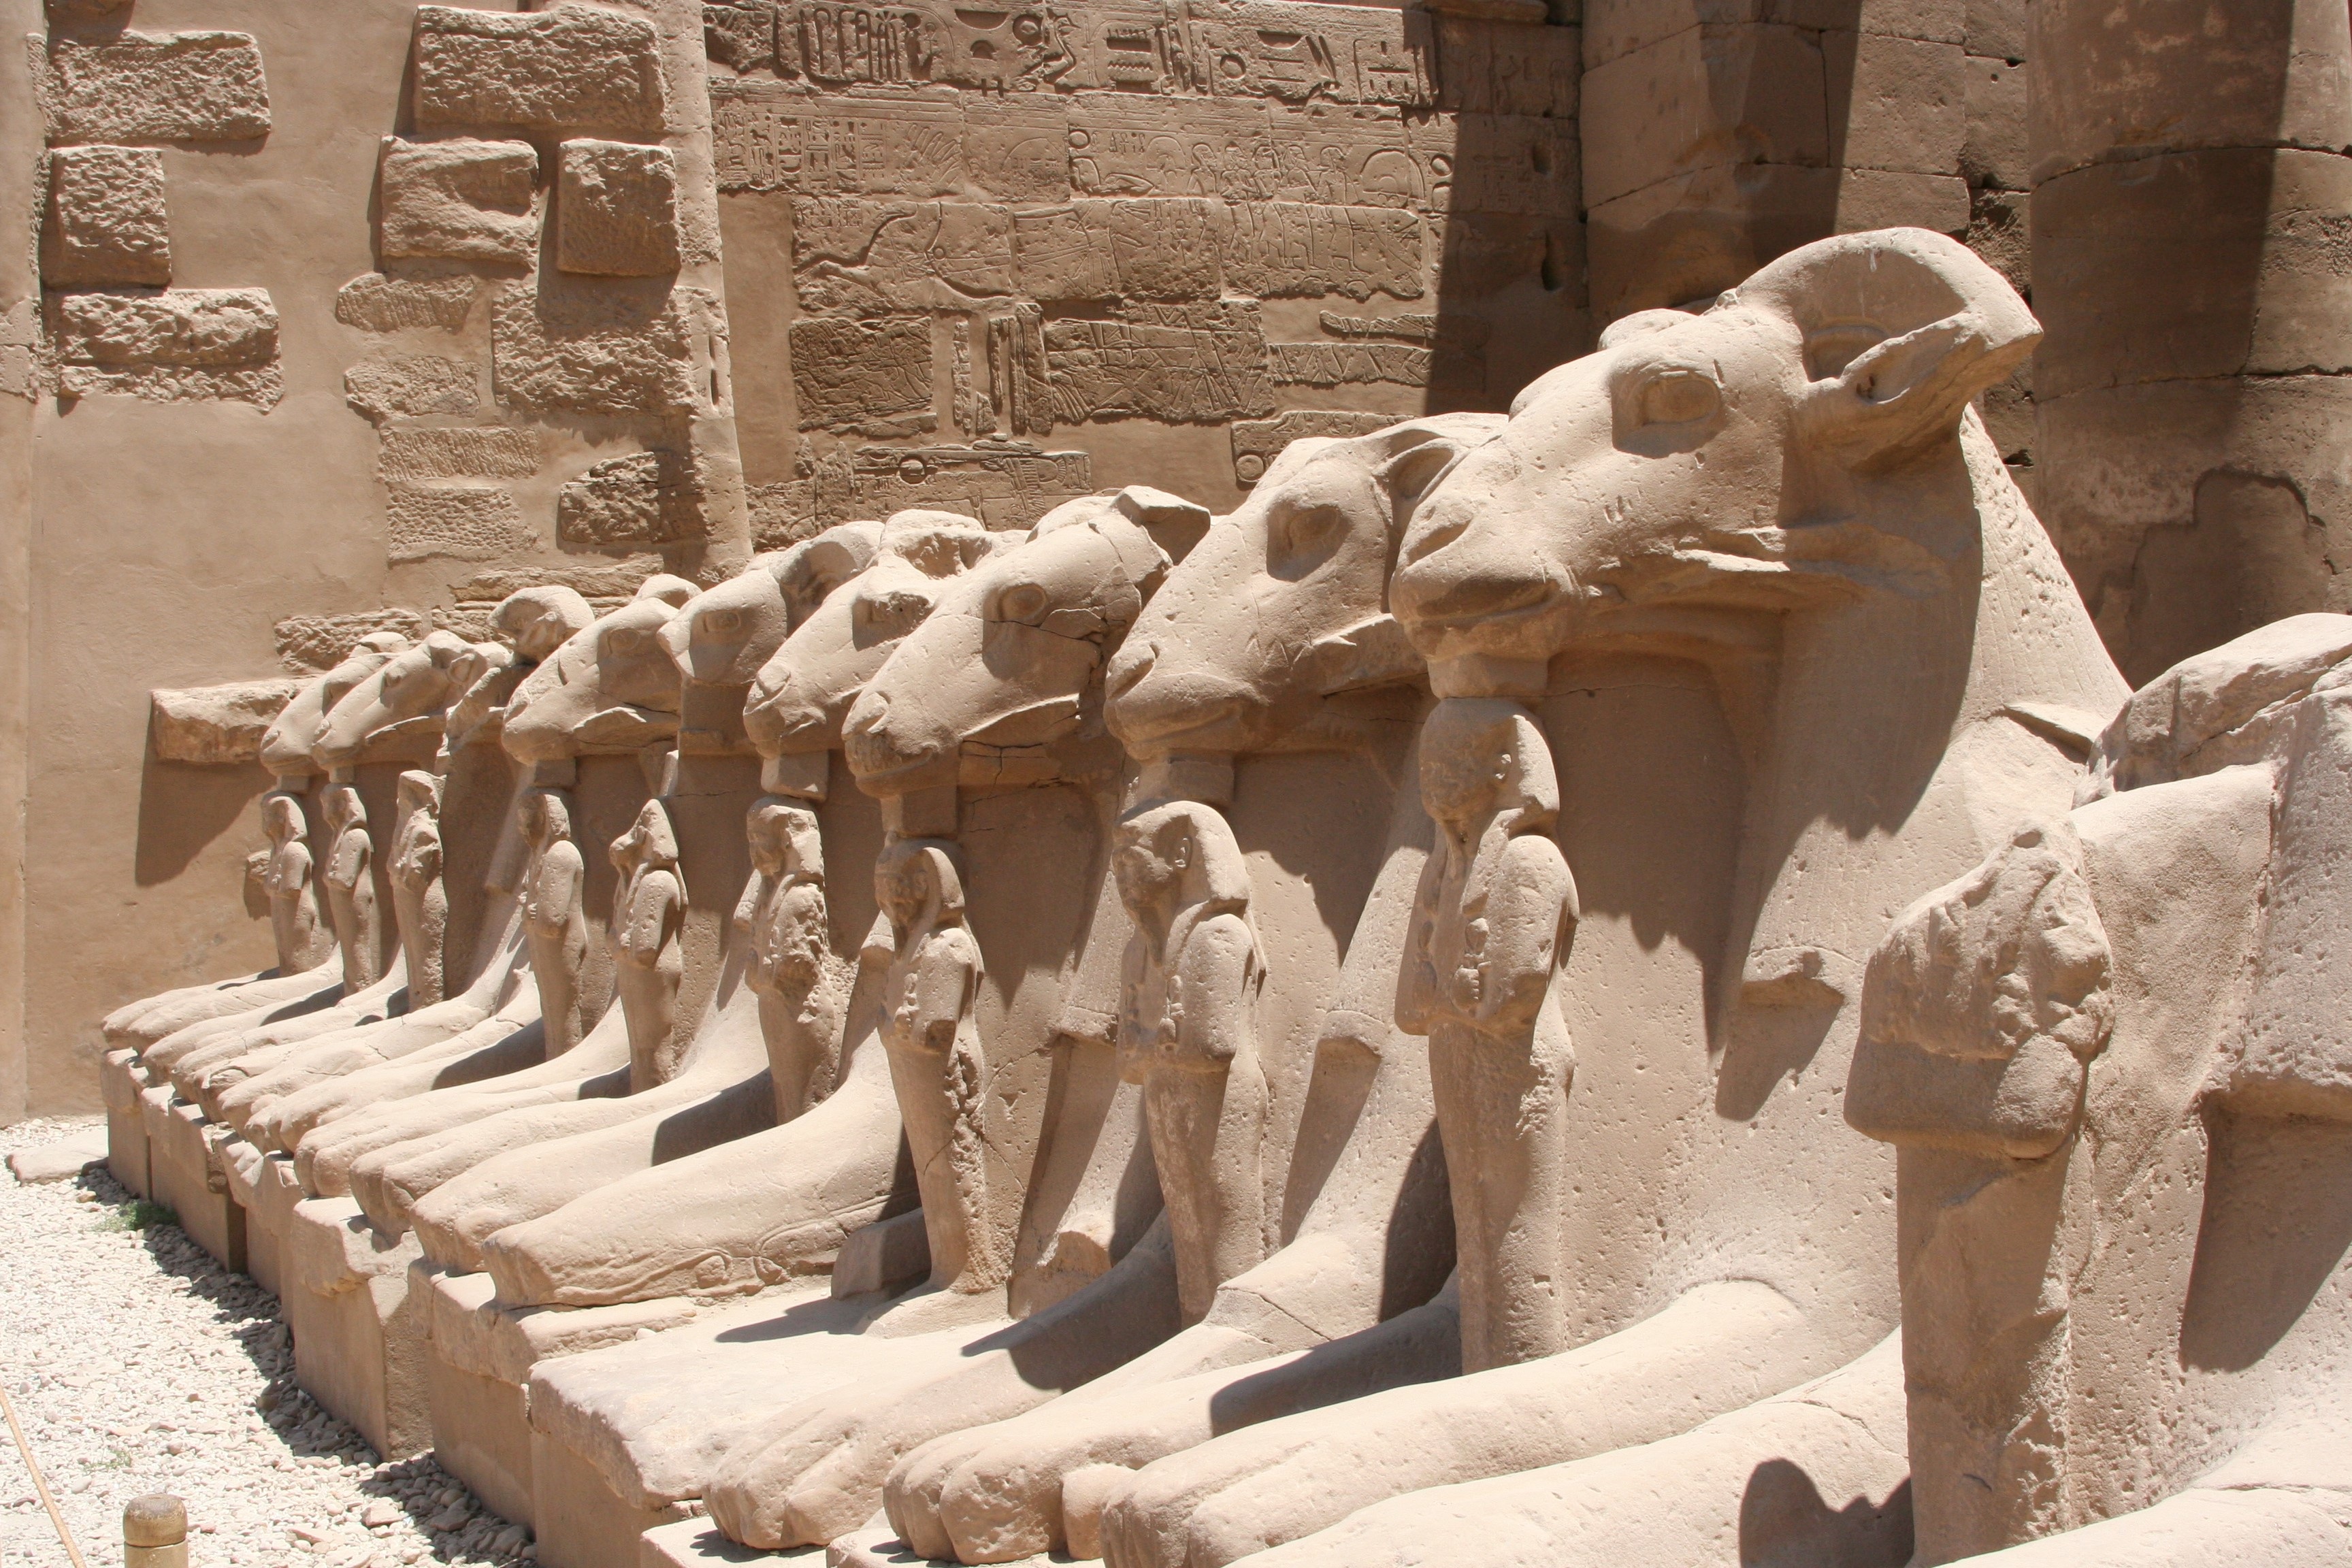
sand, record, wood, animal, wall, monument, statue, ancient, blue sky, egypt, sculpture, art, anthropology, temple, beige, ruins, civilization, history, carving, luxor, relief, pharaoh, nile, carnac, karnak temple, stone carving, antomasako, megalithic, hieroglyph, ancient history